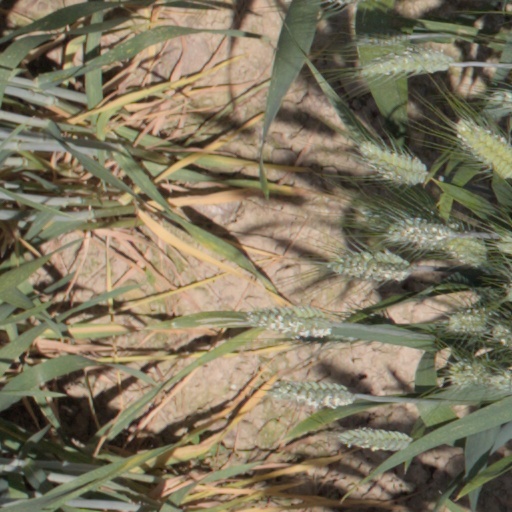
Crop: wheat